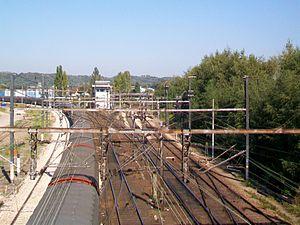
La bifurcation à niveau de Nogent, où se séparent les lignes ferroviaires de Paris à Amiens et de Paris à Saint-Quentin, à l'extrémité nord-est de la gare de Creil.
La ligne de Creil à Jeumont est une ligne de chemin de fer du Nord de la France, à double voie et longue de 187 kilomètres.
La gare de Creil est une gare ferroviaire française de la ligne de Paris-Nord à Lille, située sur la rive droite de l'Oise, dans le département de l'Oise, en région Hauts-de-France. Ses installations sont établies pour la plus grande partie sur le territoire de la commune de Creil, la partie nord de celles-ci se trouvant sur le territoire de Nogent-sur-Oise. Le centre-ville de Creil, sur la rive gauche de la rivière, est à environ un kilomètre au sud-est de la gare.